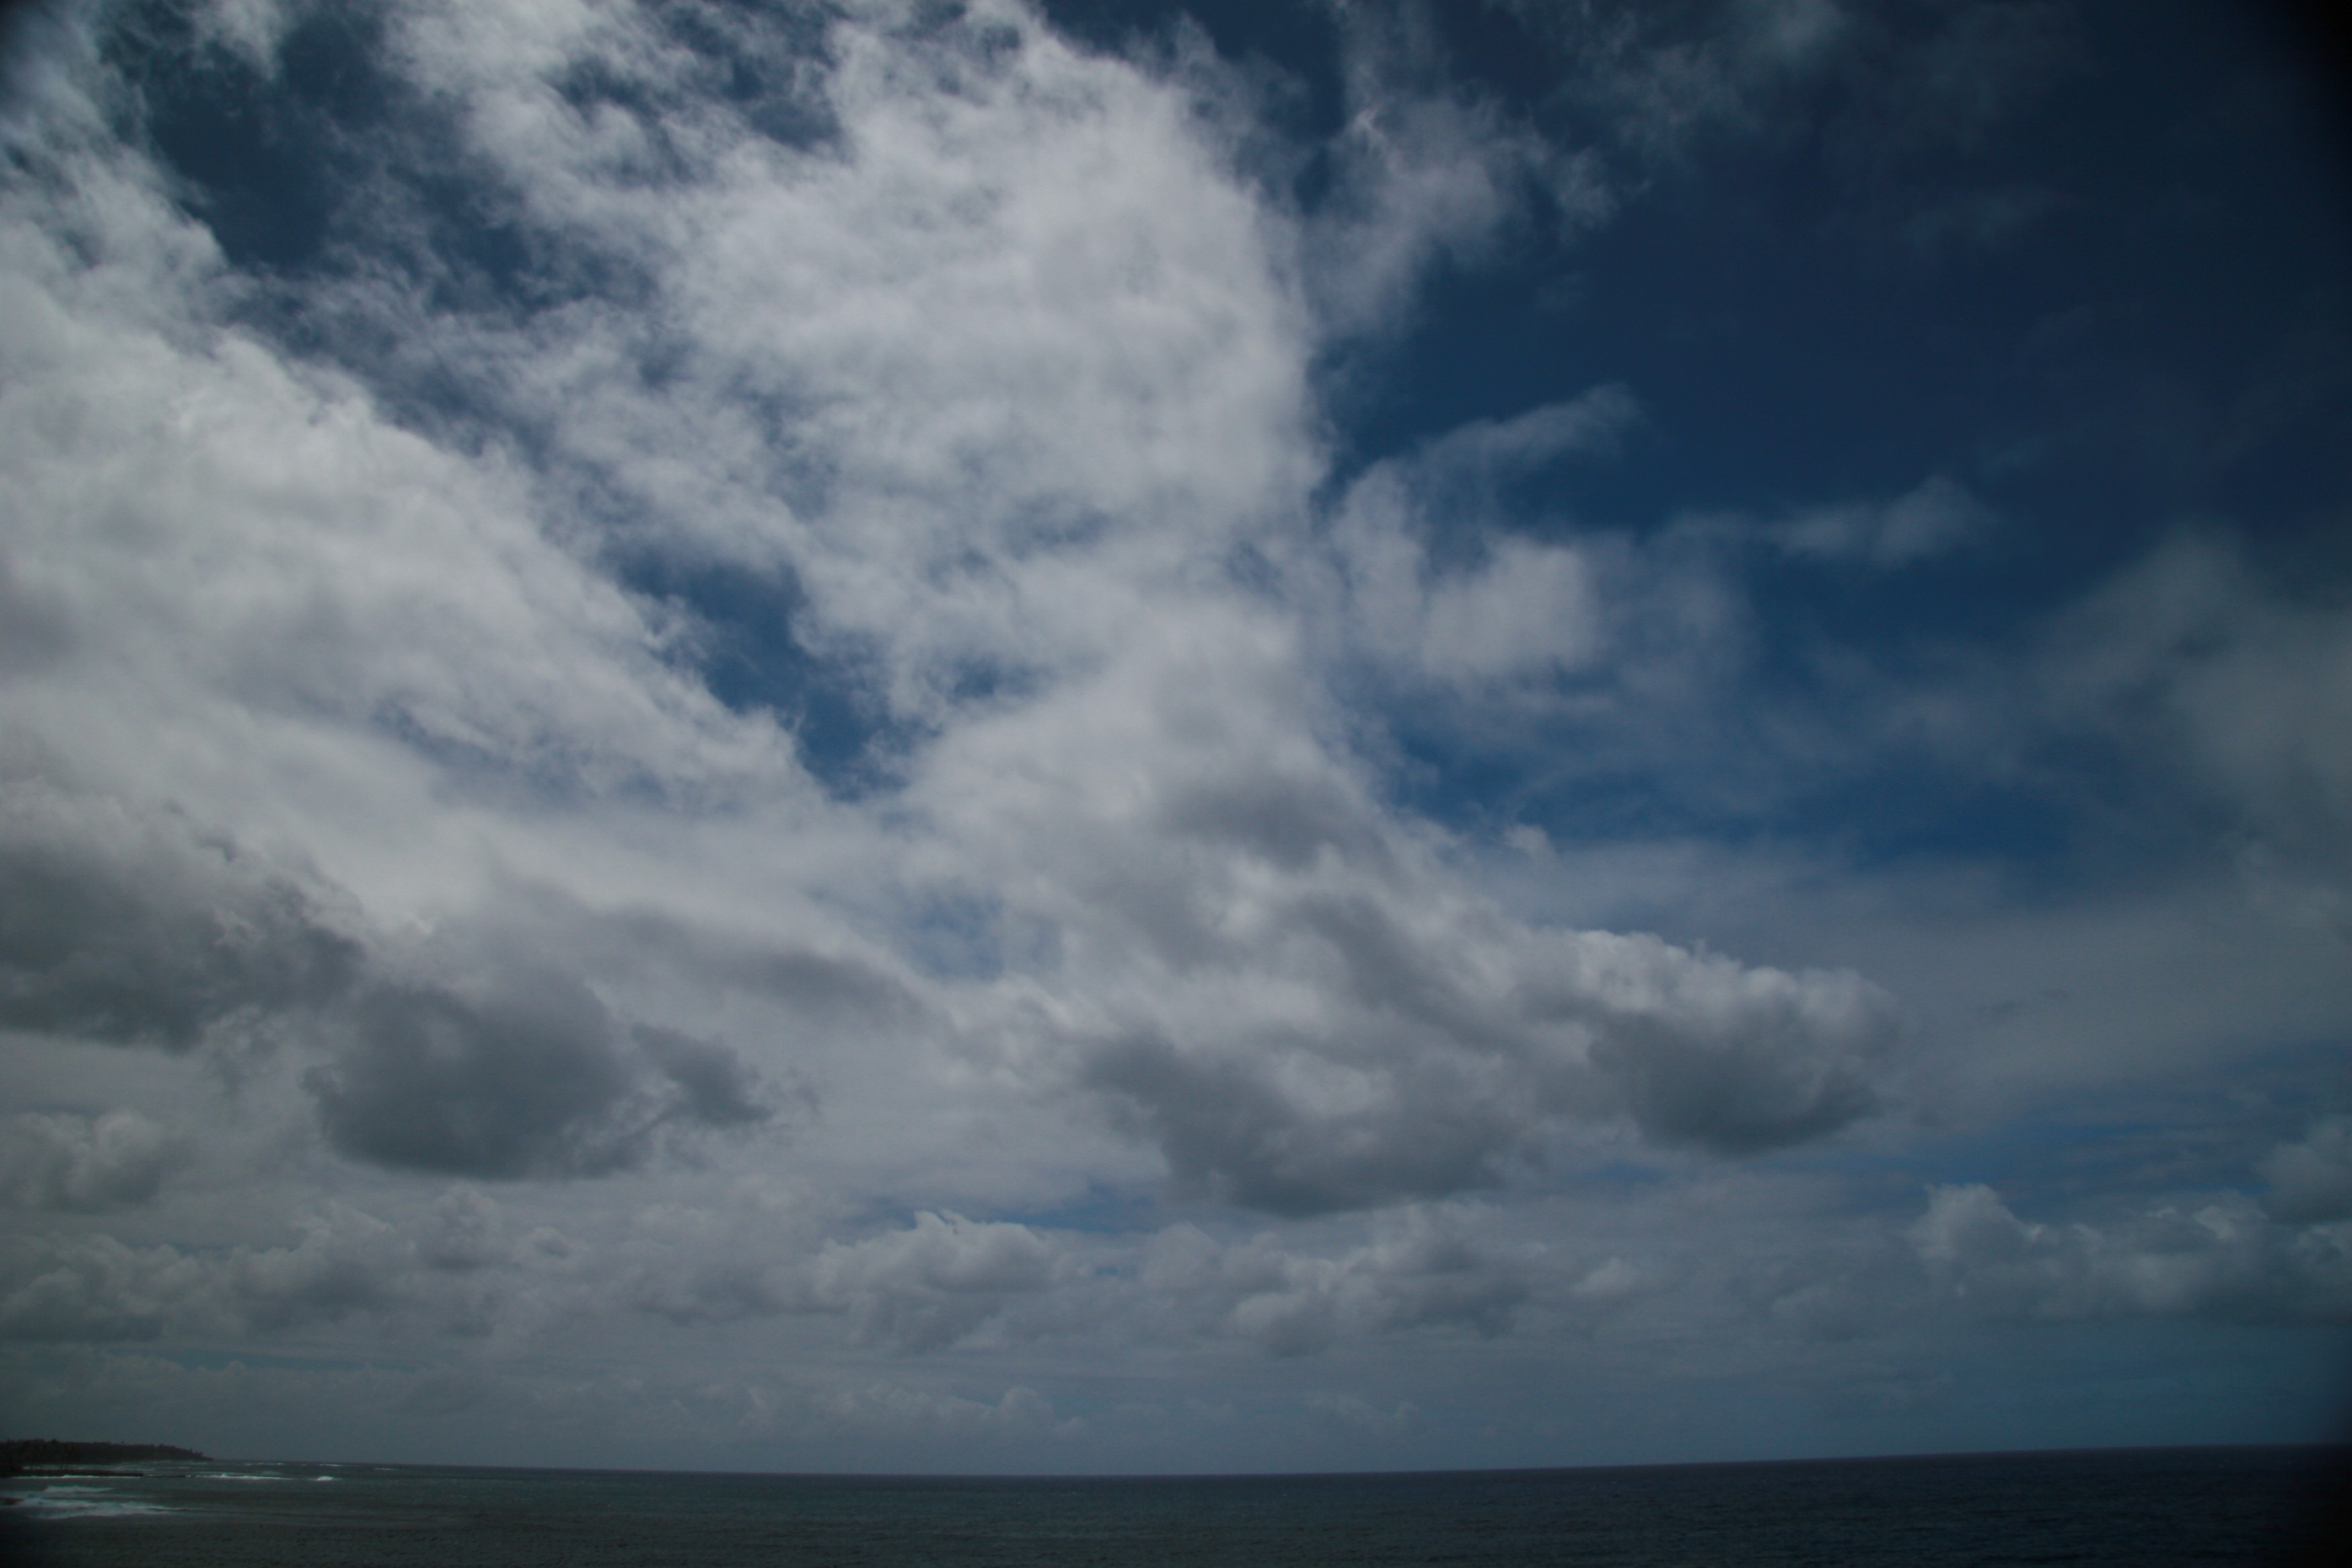
sea, coast, nature, ocean, horizon, cloud, sky, atmosphere, environment, tranquil, scenic, weather, cumulus, cloudscape, outdoors, clouds, meteorology, meteorological phenomenon, wind wave